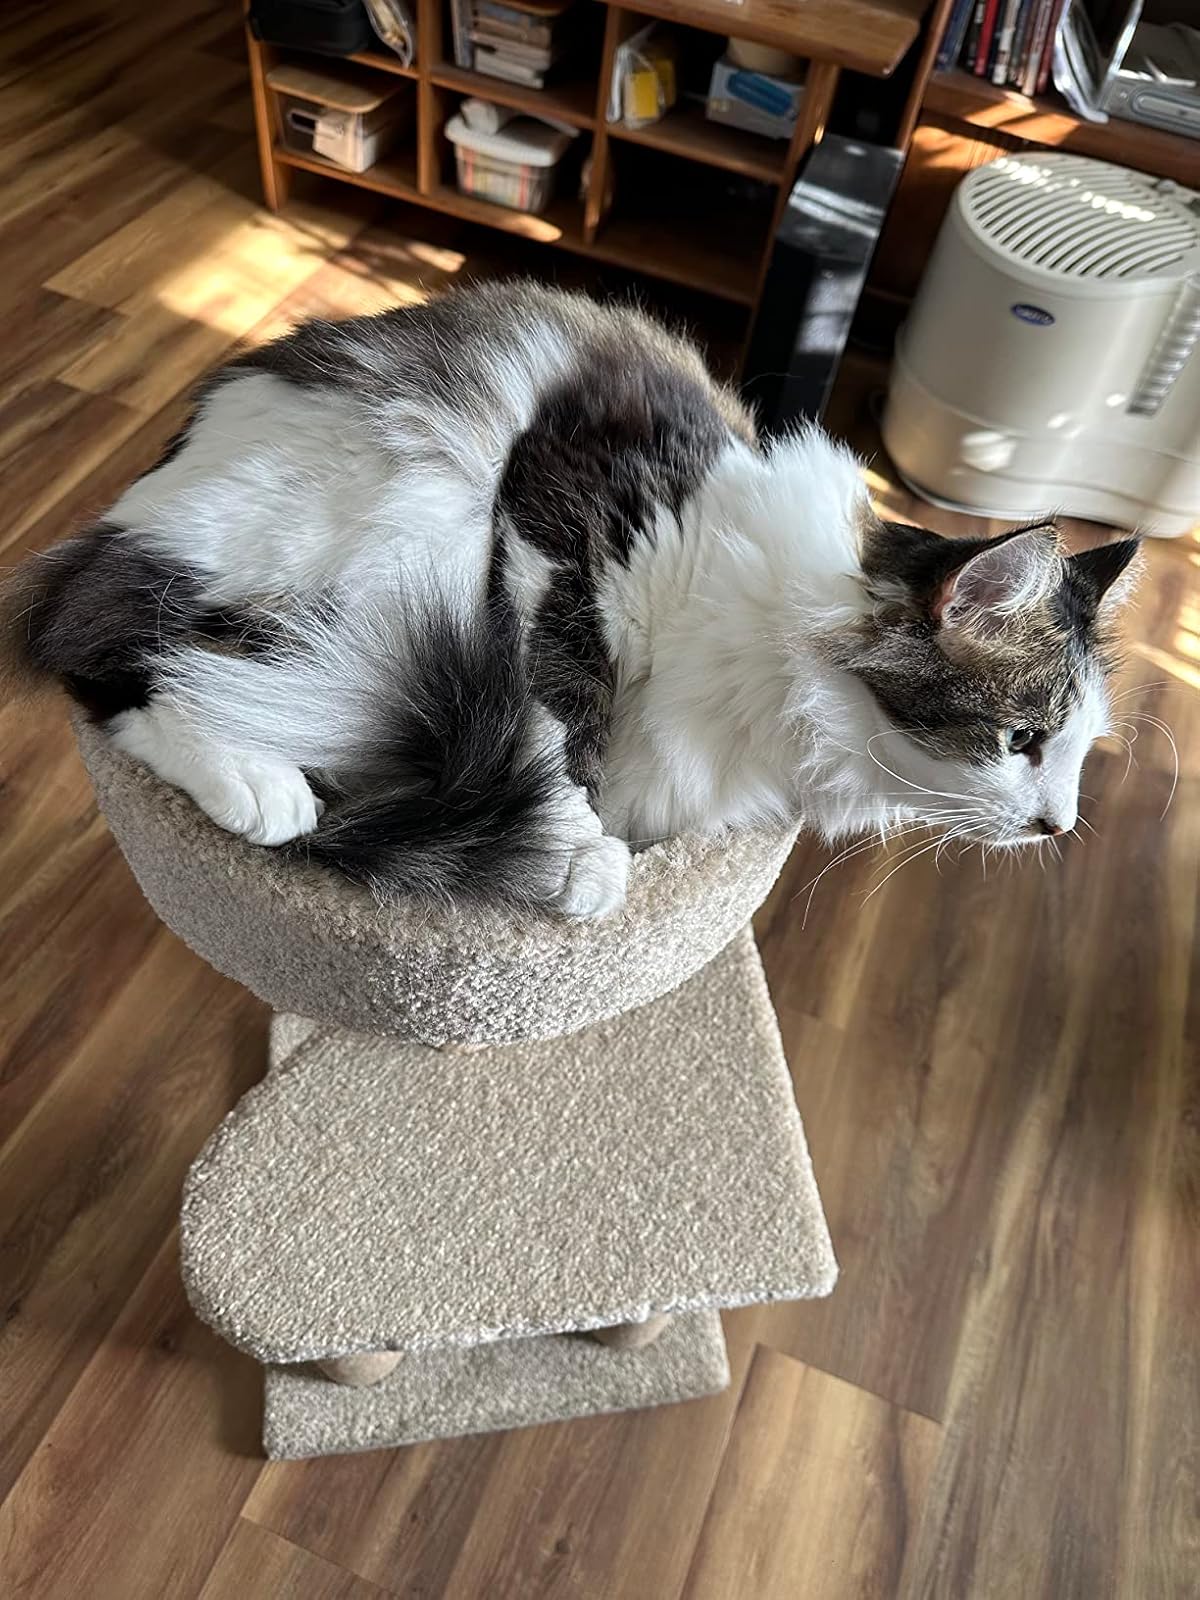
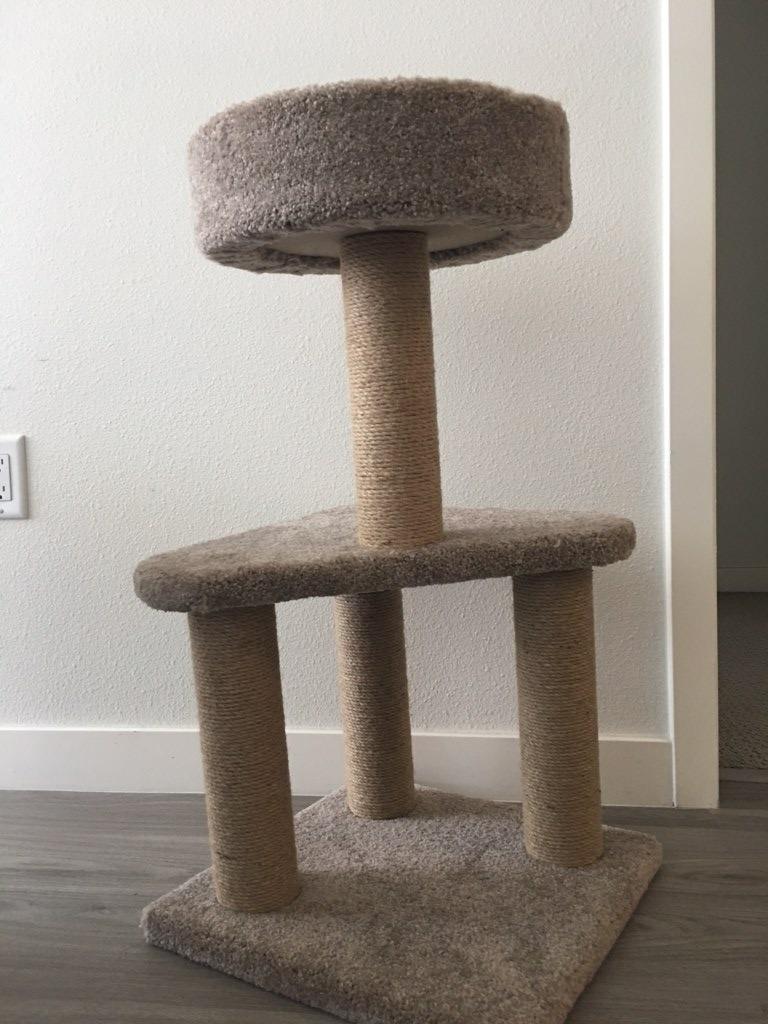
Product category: items_cat tree
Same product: yes